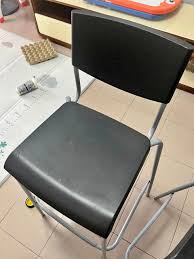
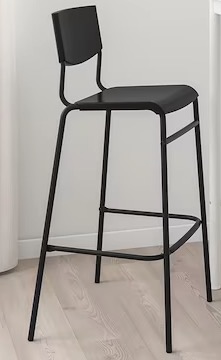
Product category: stool
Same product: no